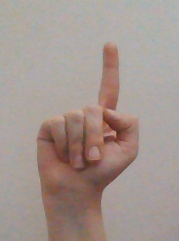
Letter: bb